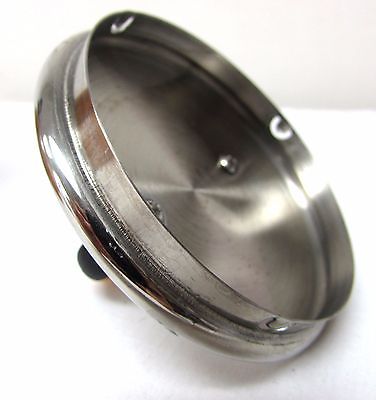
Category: kettle